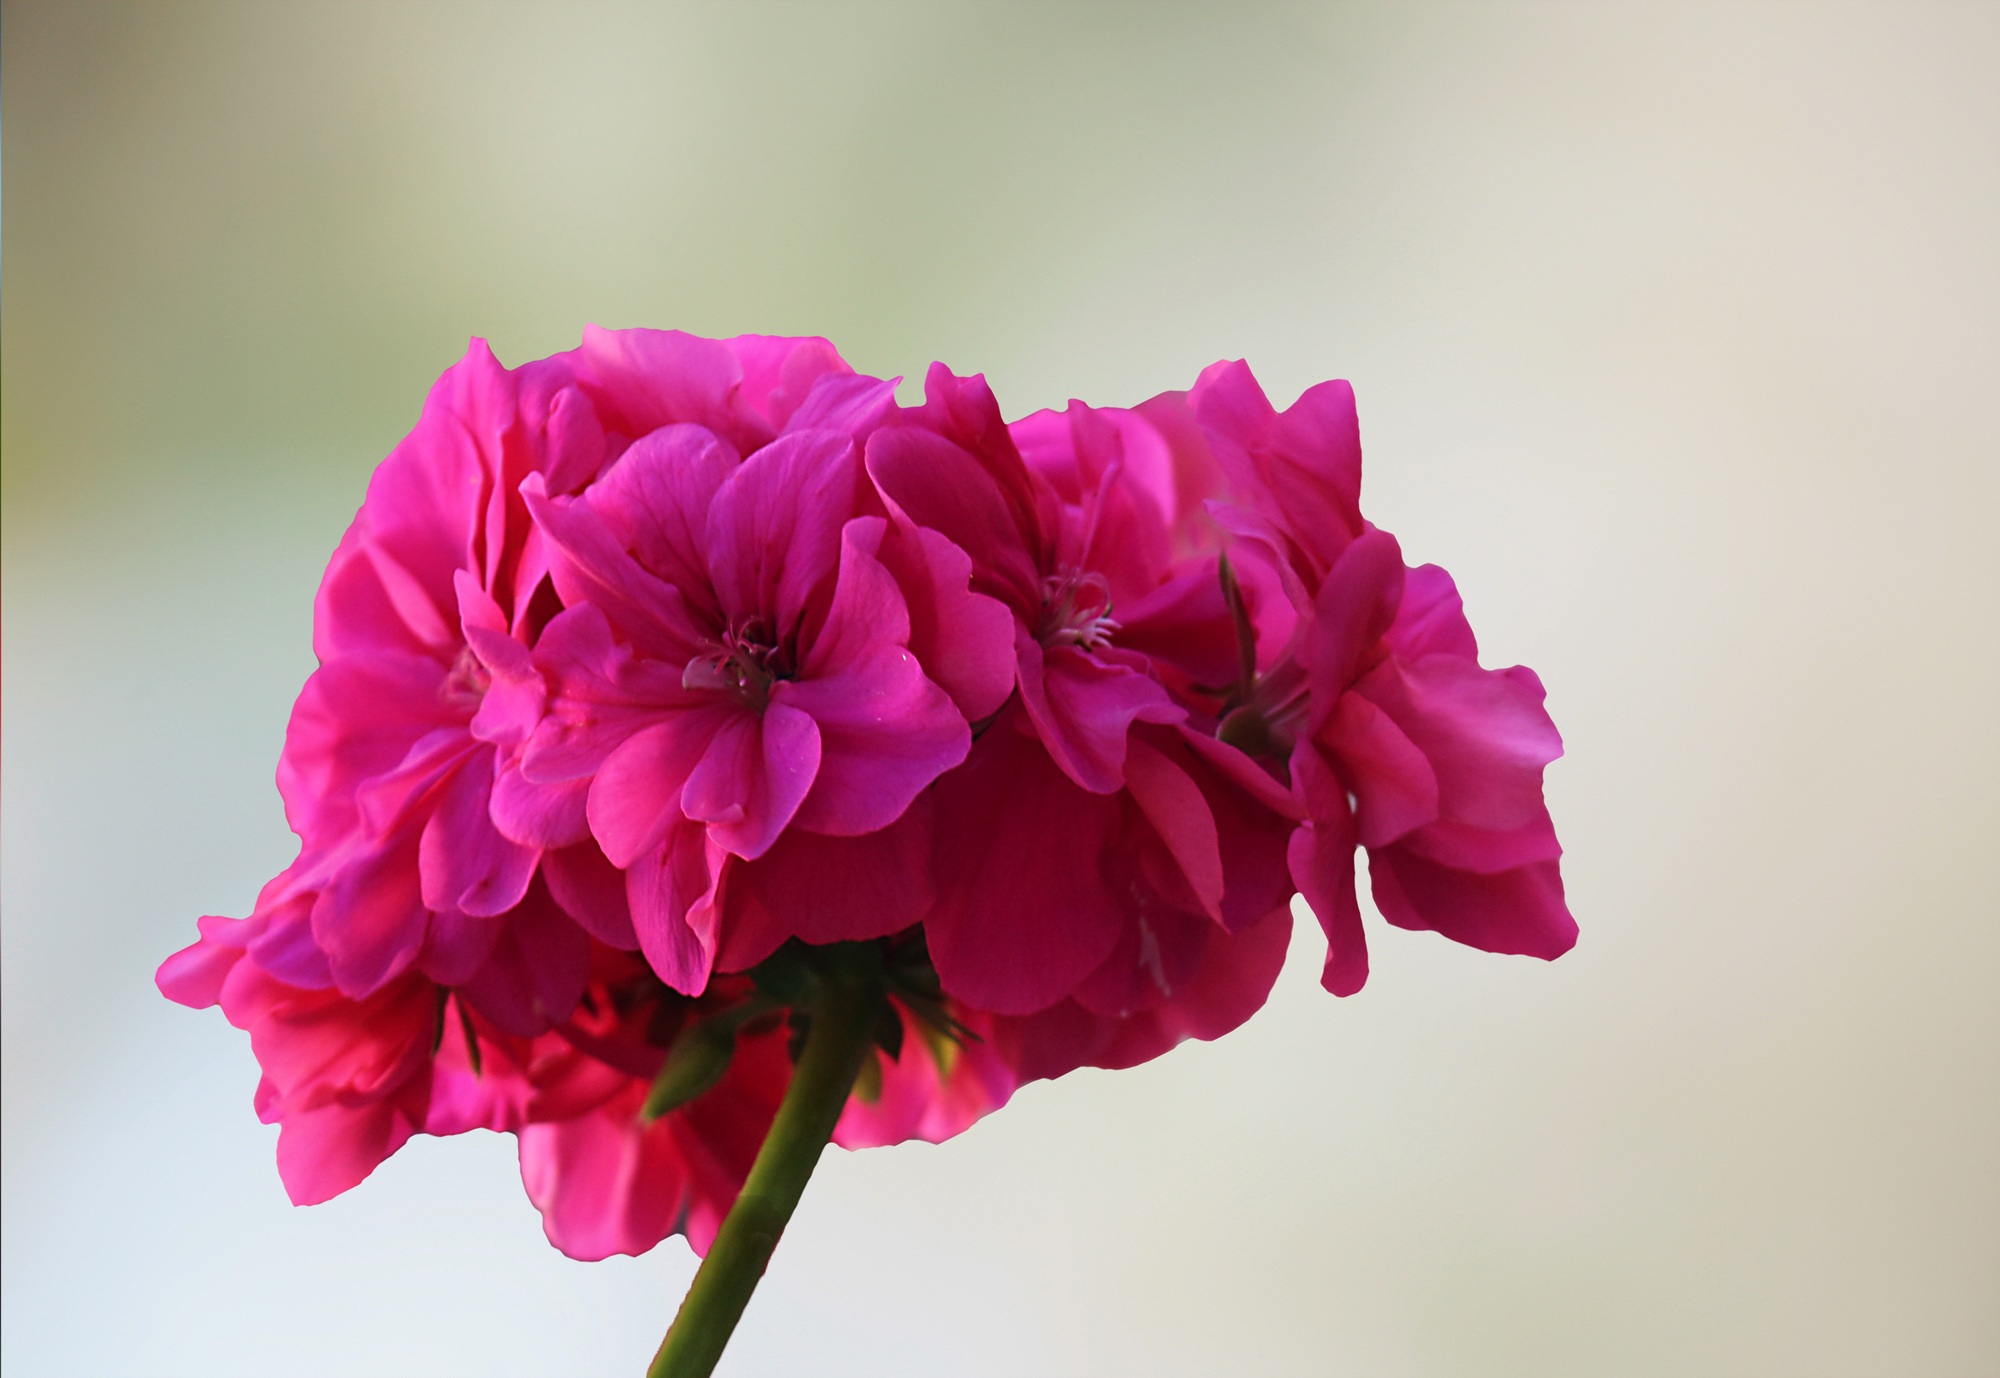
blossom, plant, flower, petal, bloom, summer, red, pink, flora, geranium, carnation, peony, dianthus, macro photography, flowering plant, cut flowers, land plant, pink family